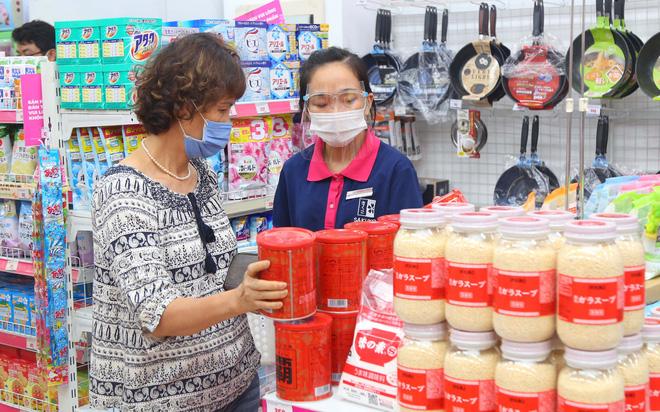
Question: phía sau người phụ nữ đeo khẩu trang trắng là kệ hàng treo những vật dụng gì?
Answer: những cái chảo